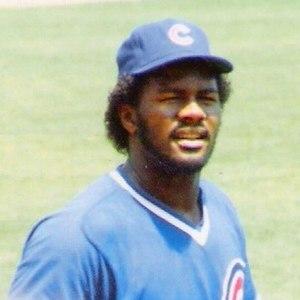
Lee Arthur Smith est un ancien joueur américain de baseball qui a joué comme lanceur de relève pour 8 équipes différentes entre 1980 et 1997. Pendant ses 18 saisons, il a réalisé 478 sauvetages. Depuis, Trevor Hoffman et Mariano Rivera ont tour à tour battu les records de sauvetages et de match terminés autrefois détenus par Smith.